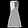
Label: Pullover